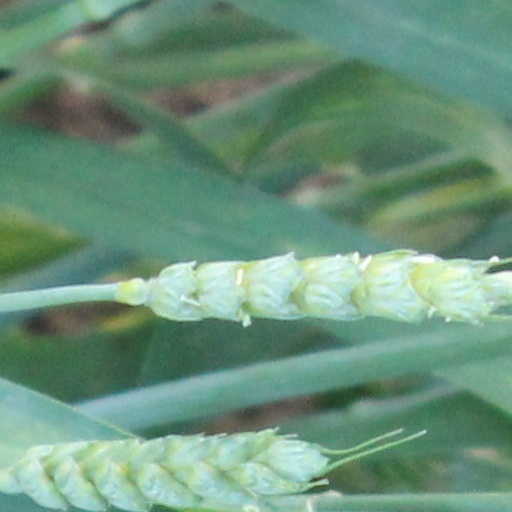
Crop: wheat